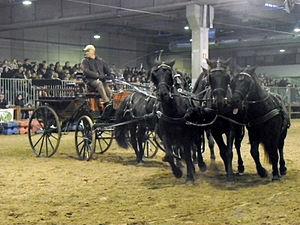
Le Poney de l'Esperia est une race de poney italien, originaire de la province de Frosinone dans le Latium. Portant toujours une robe noire, il est employé pour l'enseignement et l'attelage. C'est une race rare, dont un peu plus d'un millier d'individus sont recensés en 2013.